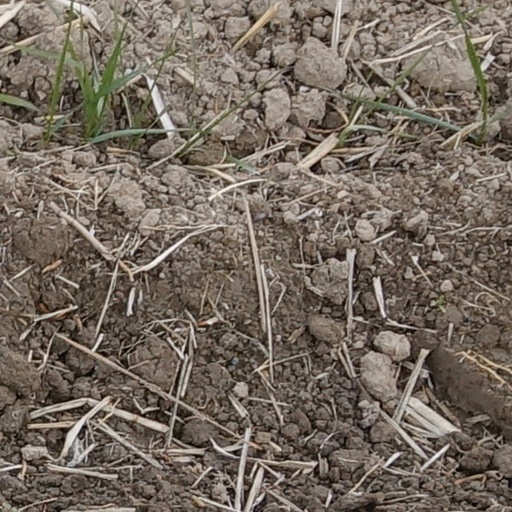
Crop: wheat